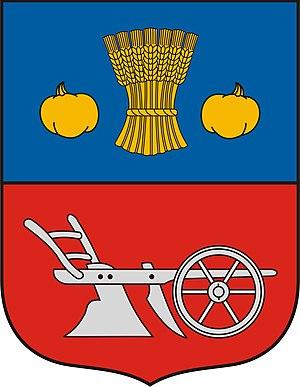
Armoiries de la commune hongroise de Taktaharkány